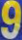
Number: 9